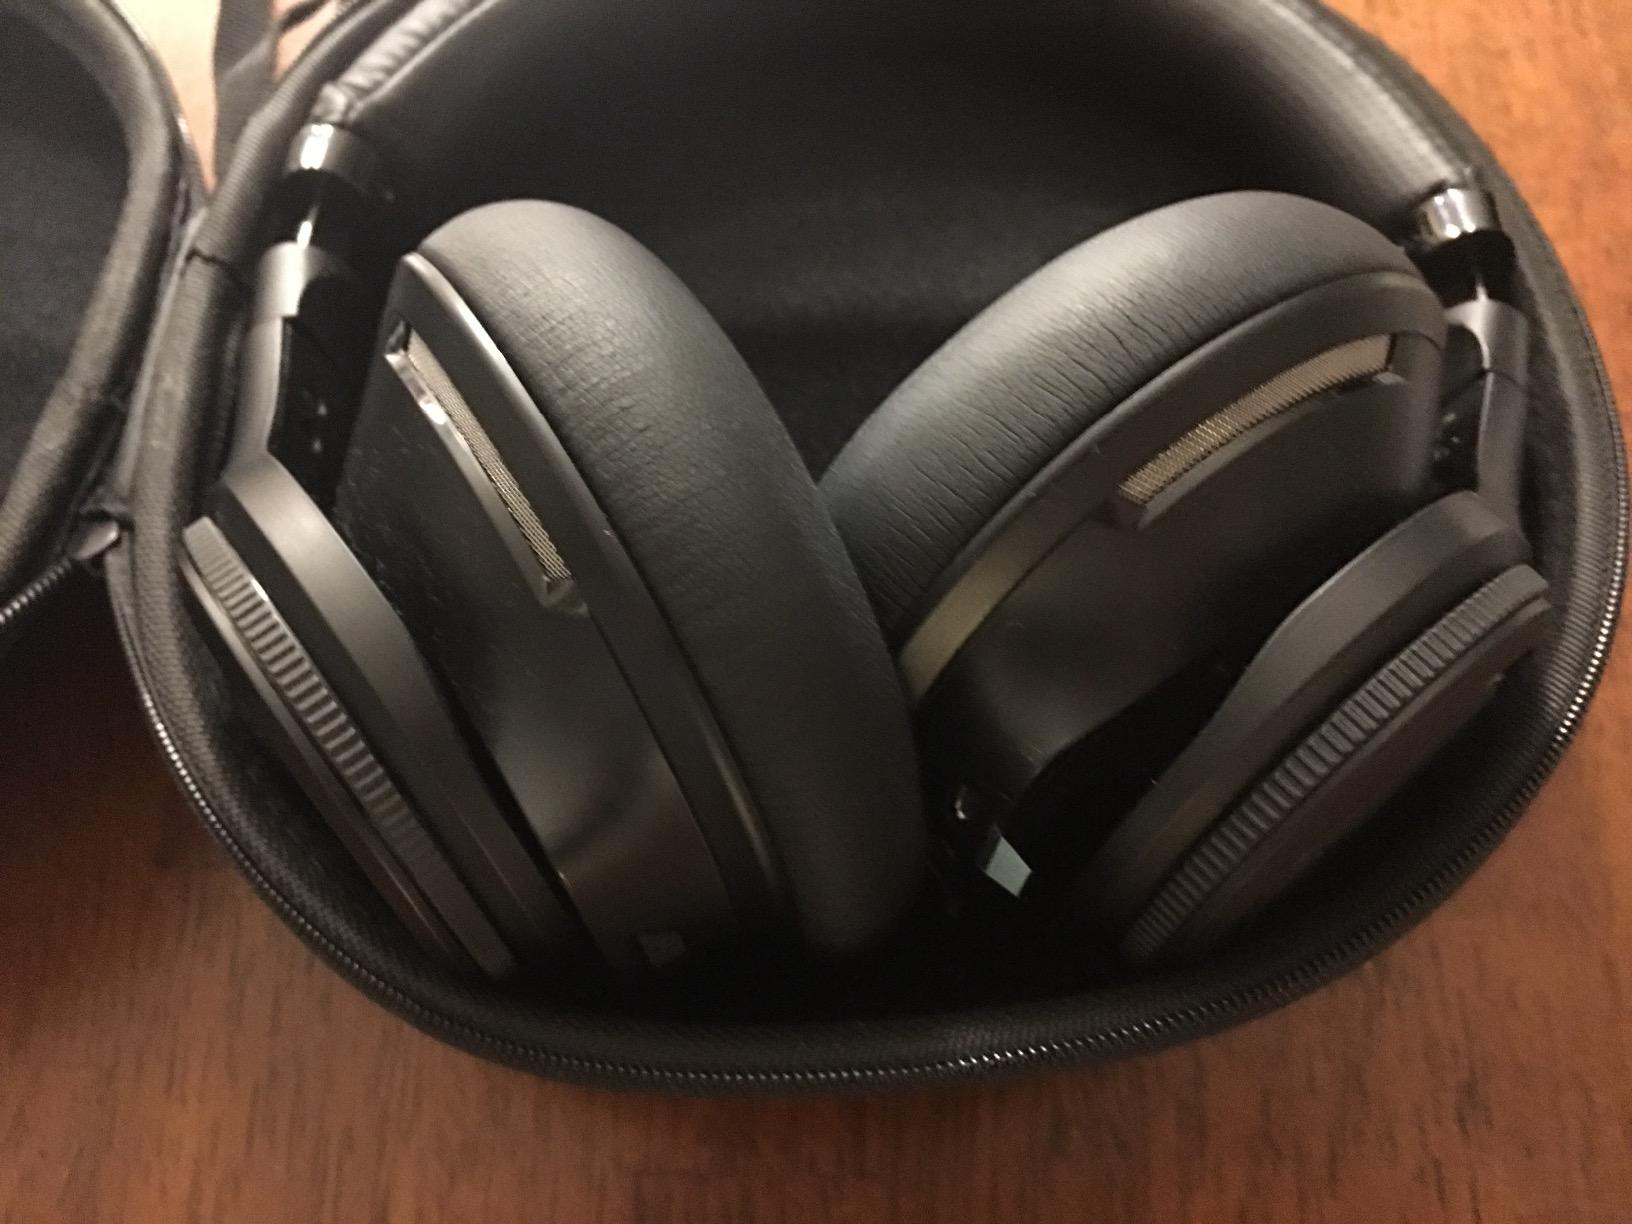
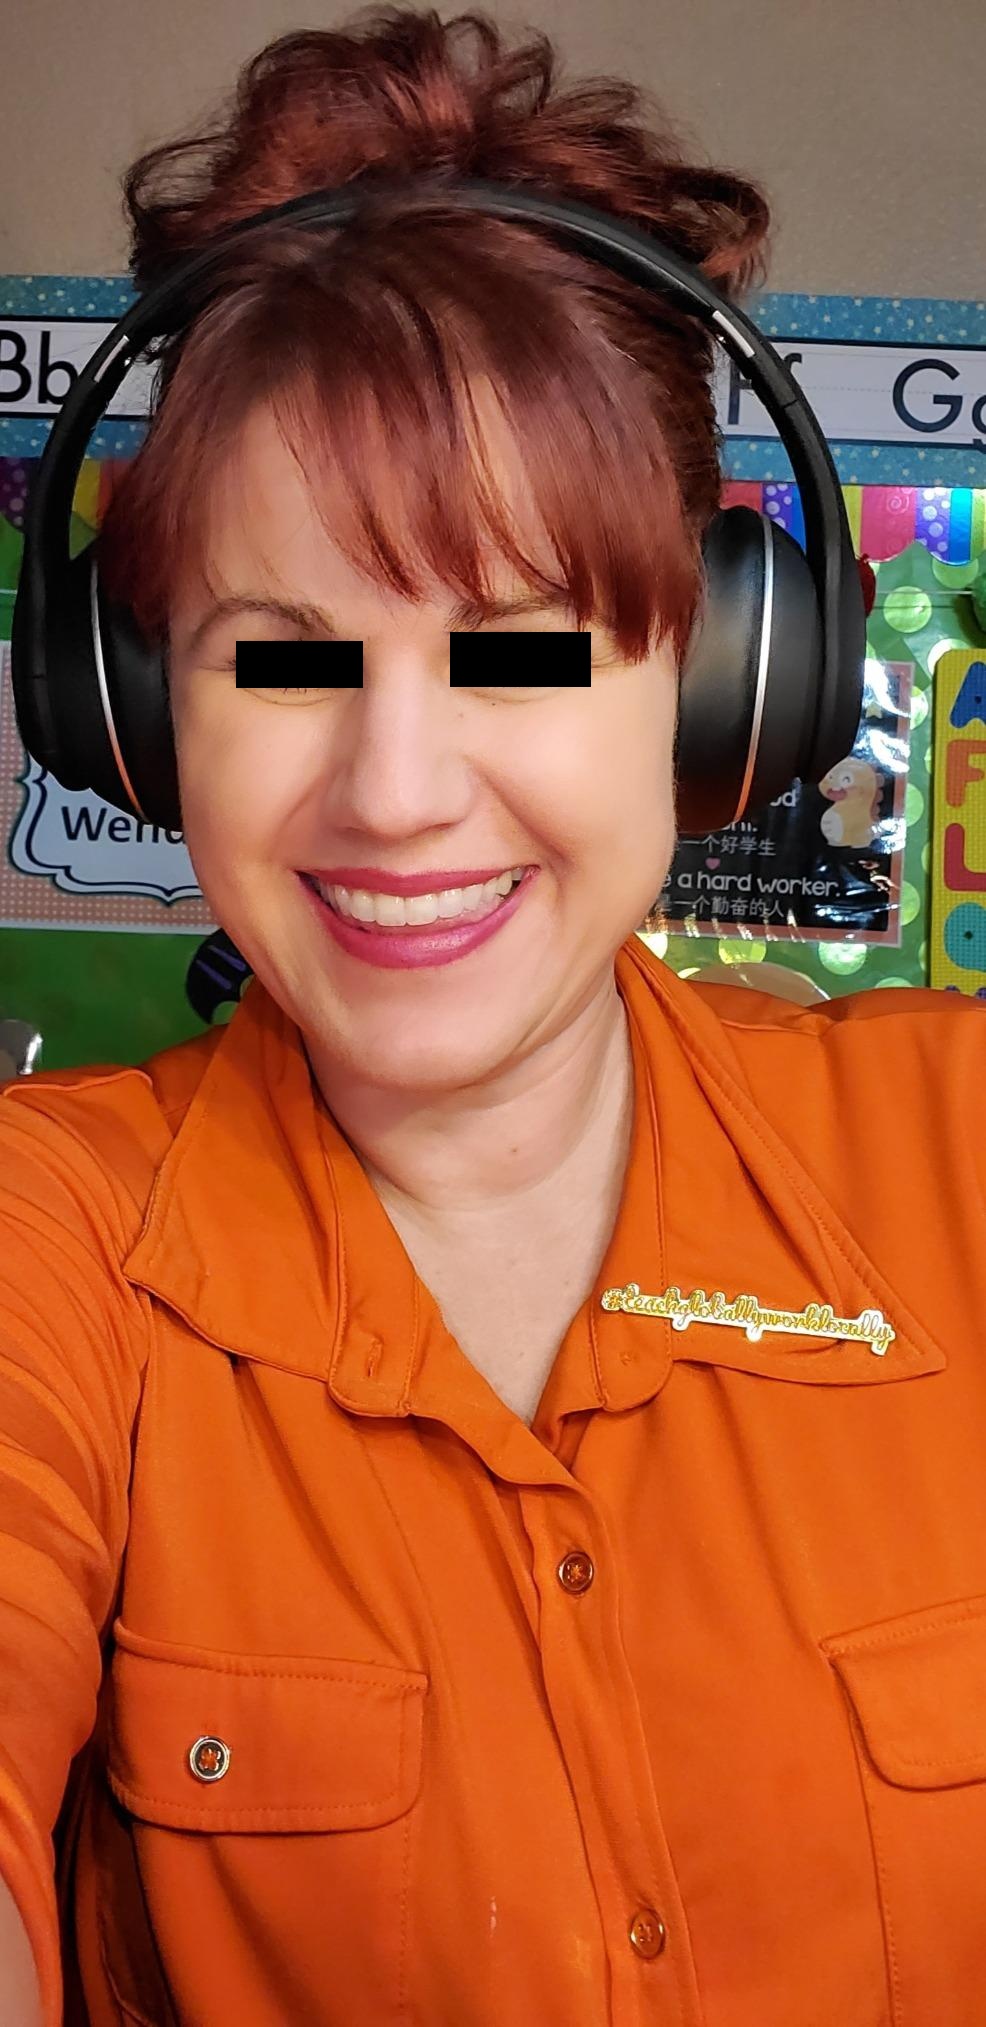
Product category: headphones
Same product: no